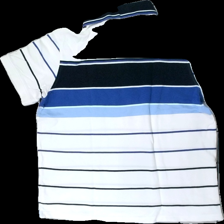
View: back
Type: Shirt
Category: Men
Brand: Polo
Colors: White, Blue
Material: 100% cotton
Pattern: Striped
Cut: Regular, Cropped
Size: M
Season: All
Holes: Minor
Damage: washed out colors
Price range: <50
Recommended usage: Recycle